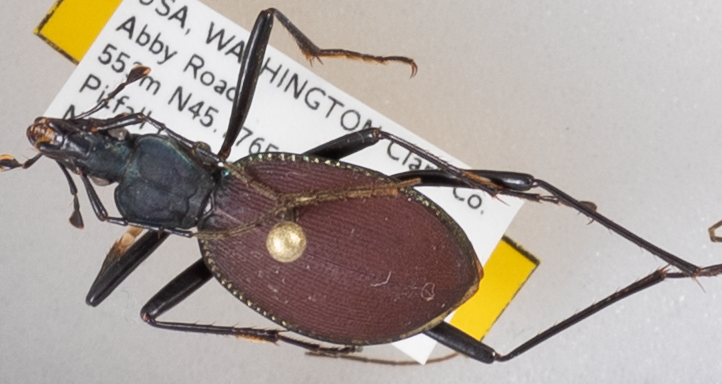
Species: Scaphinotus angusticollis
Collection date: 2018-07-24
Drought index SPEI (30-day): -1.13
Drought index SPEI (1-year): -0.62
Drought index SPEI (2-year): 0.71